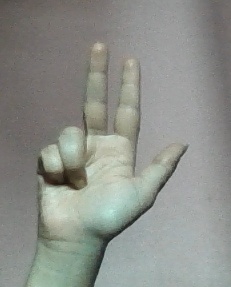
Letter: al